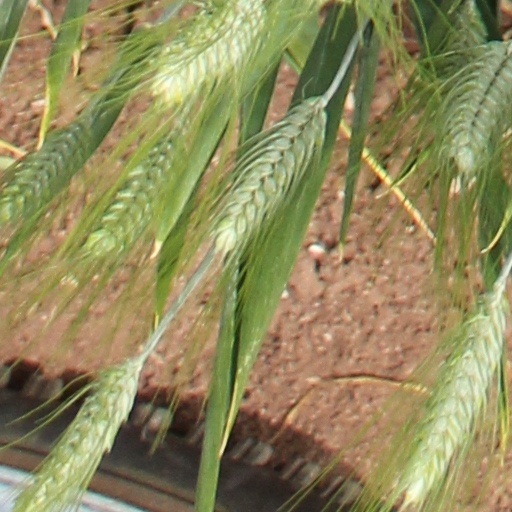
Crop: wheat